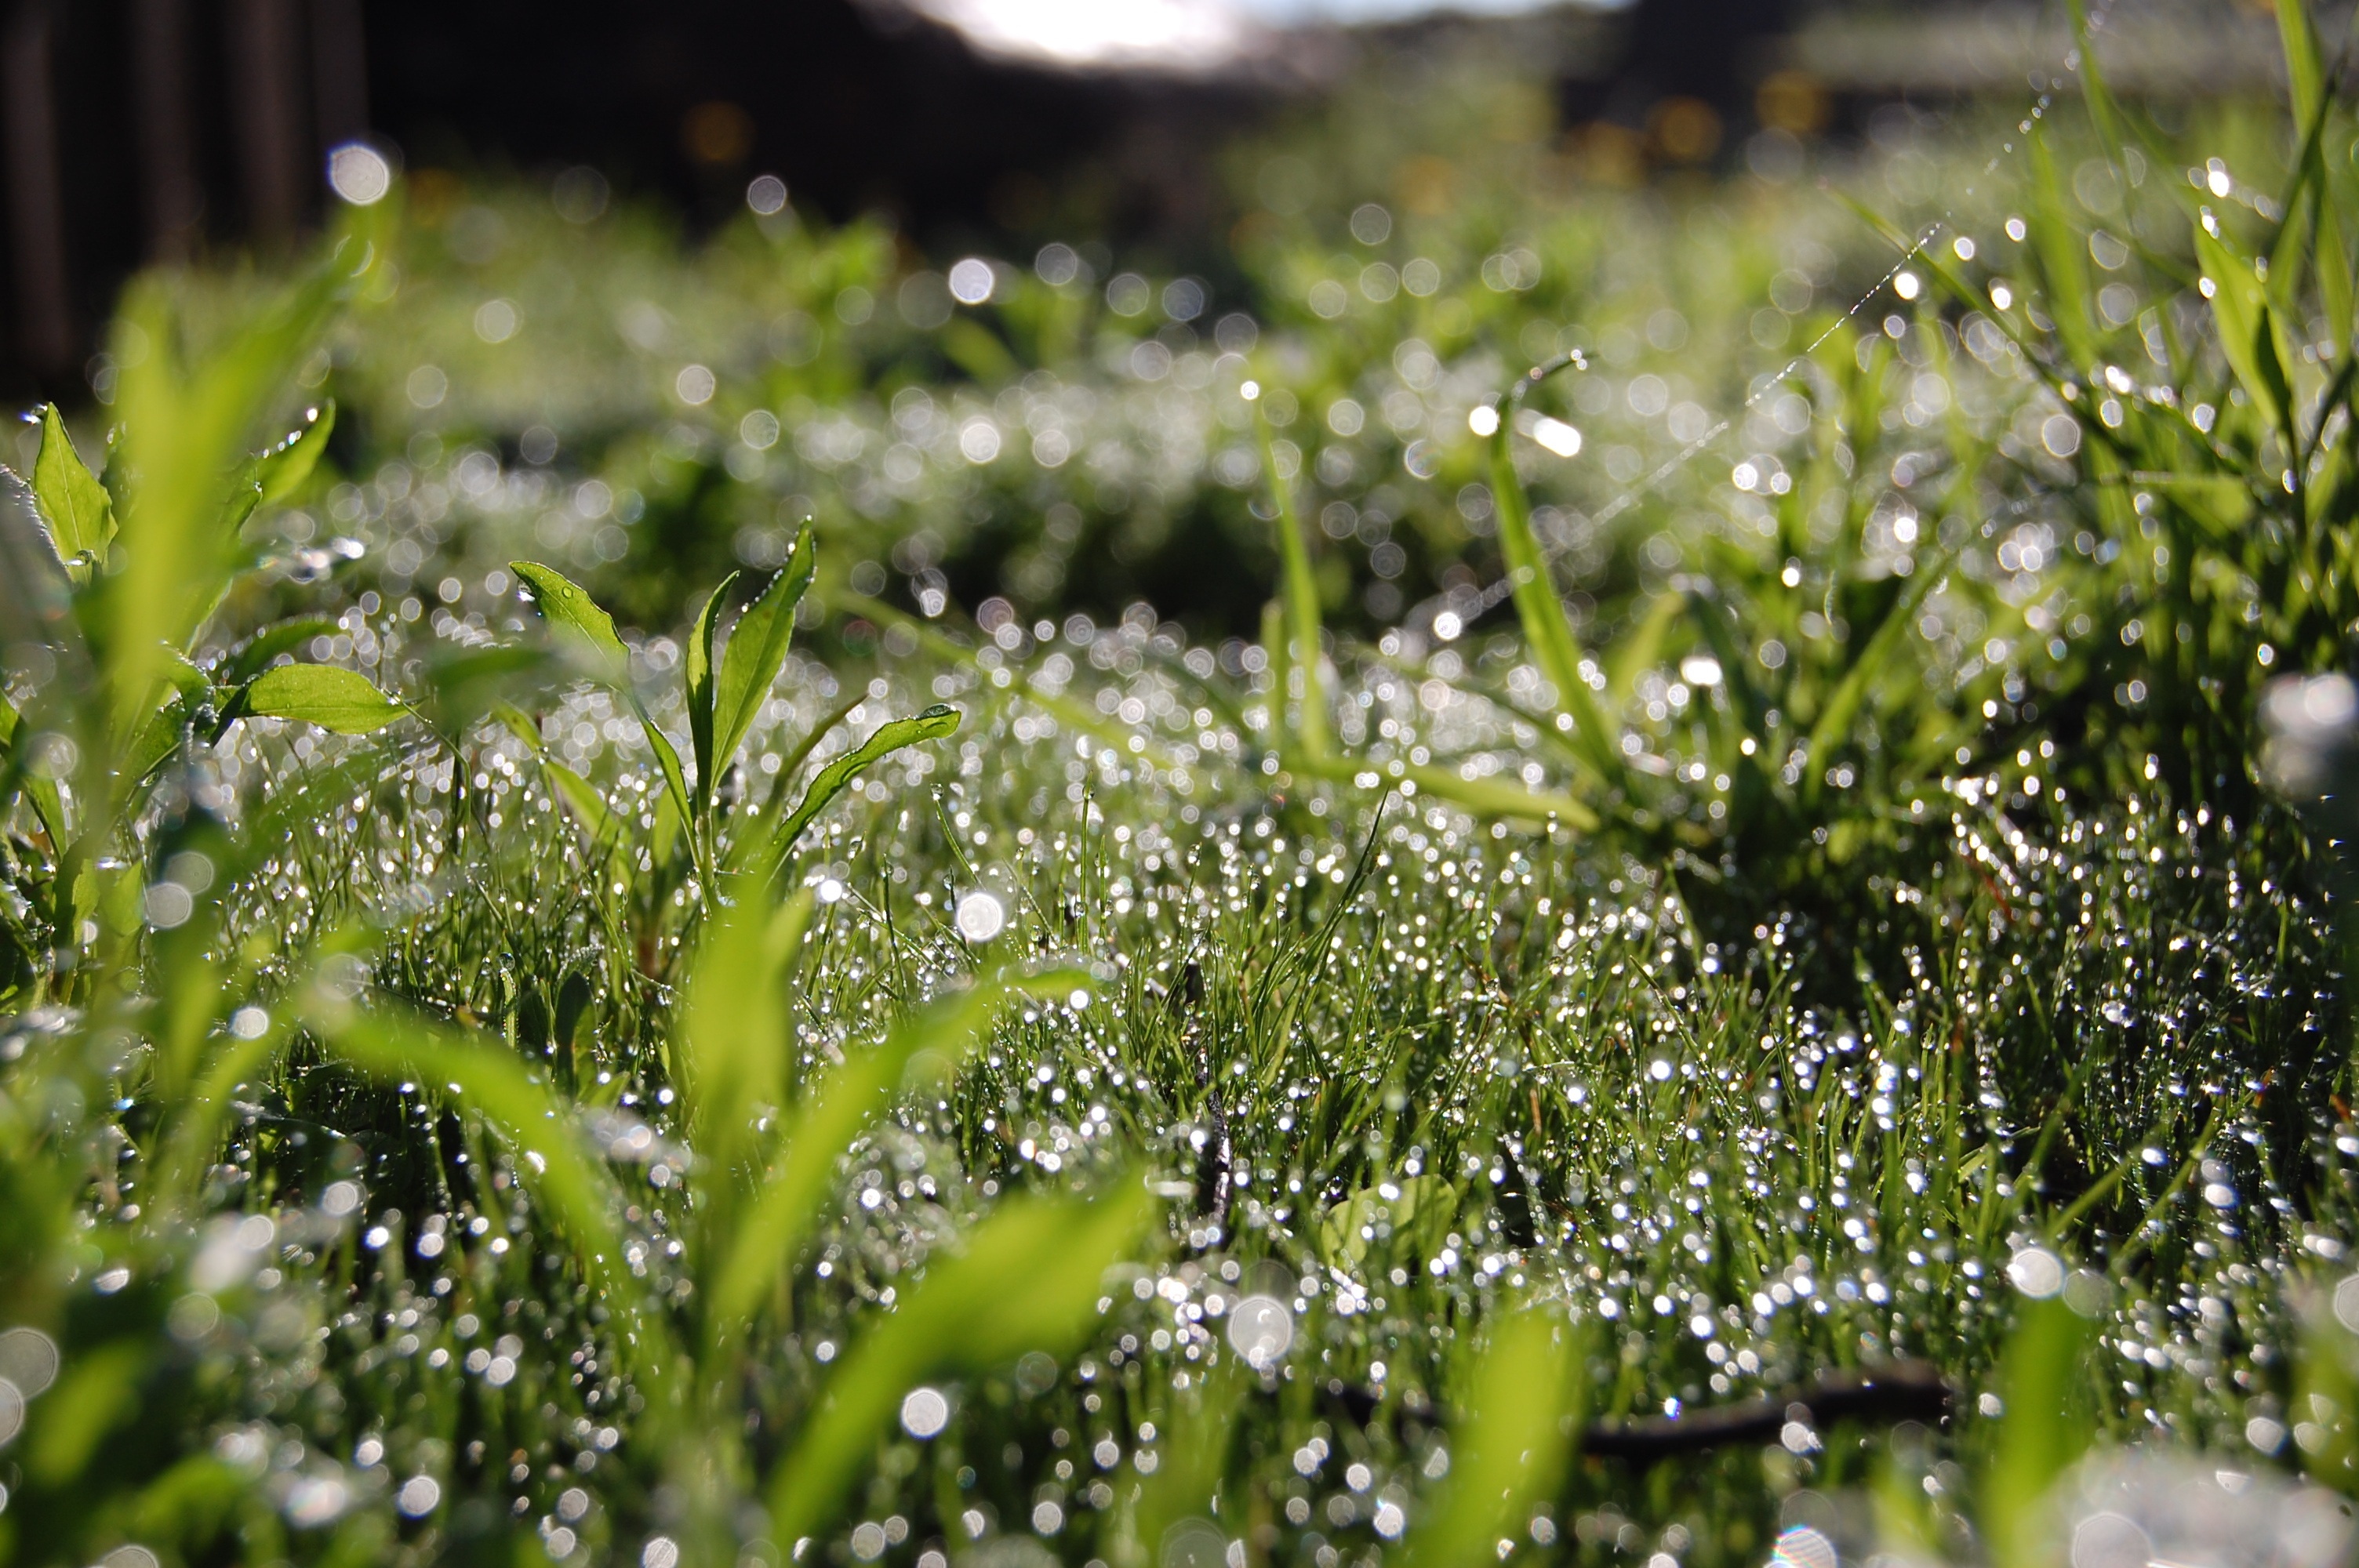
water, nature, grass, branch, dew, plant, sunrise, lawn, meadow, sunlight, morning, leaf, flower, wet, country, spring, green, calm, botany, flora, plants, wildflower, early, dewdrops, moisture, macro photography, sunrise landscape, flowering plant, grass family, land plant